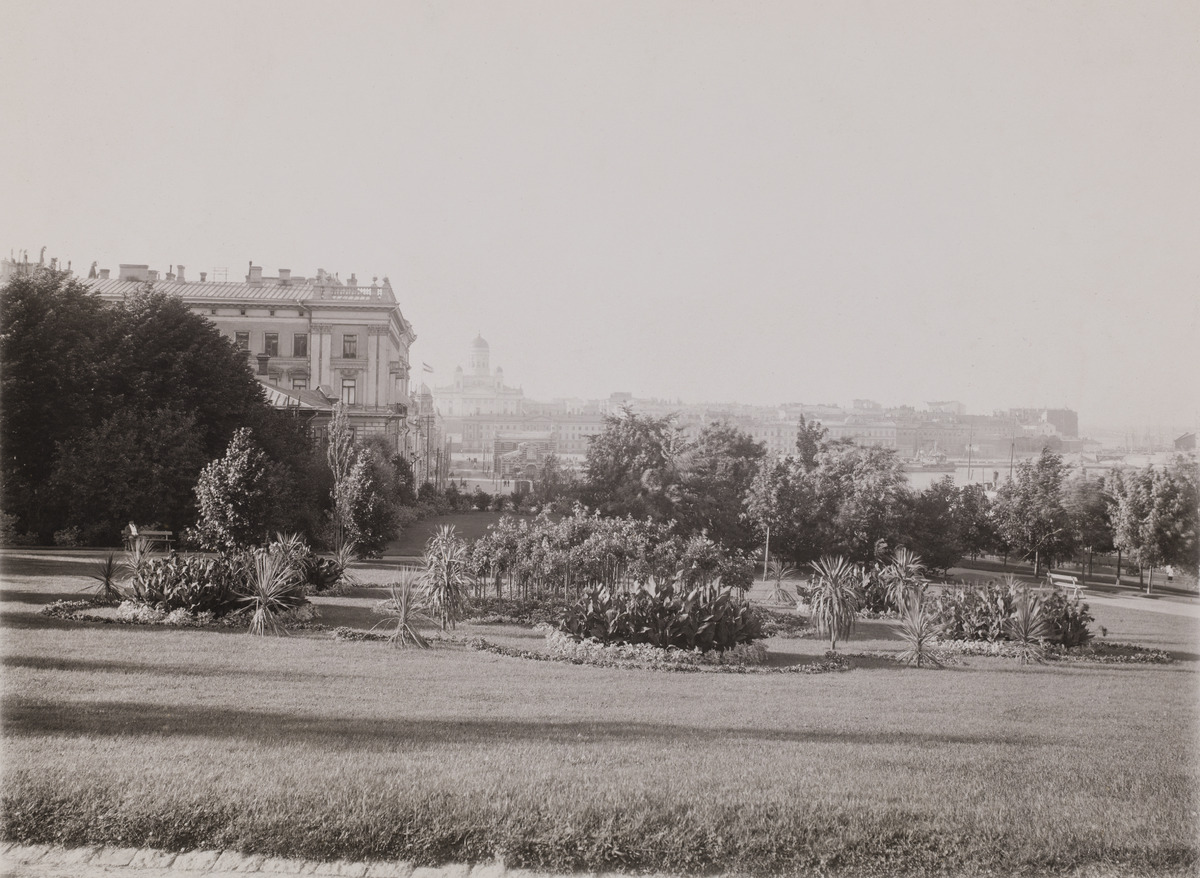
Näkymä Eteläsatamaan Tähtitornin vuoren pohjoiselta rinteeltä
sisällön kuvaus: Näkymä Eteläsatamaan Tähtitornin vuoren pohjoiselta rinteeltä. mustavalkoinen
Ajankohta: kuvausaika 1901